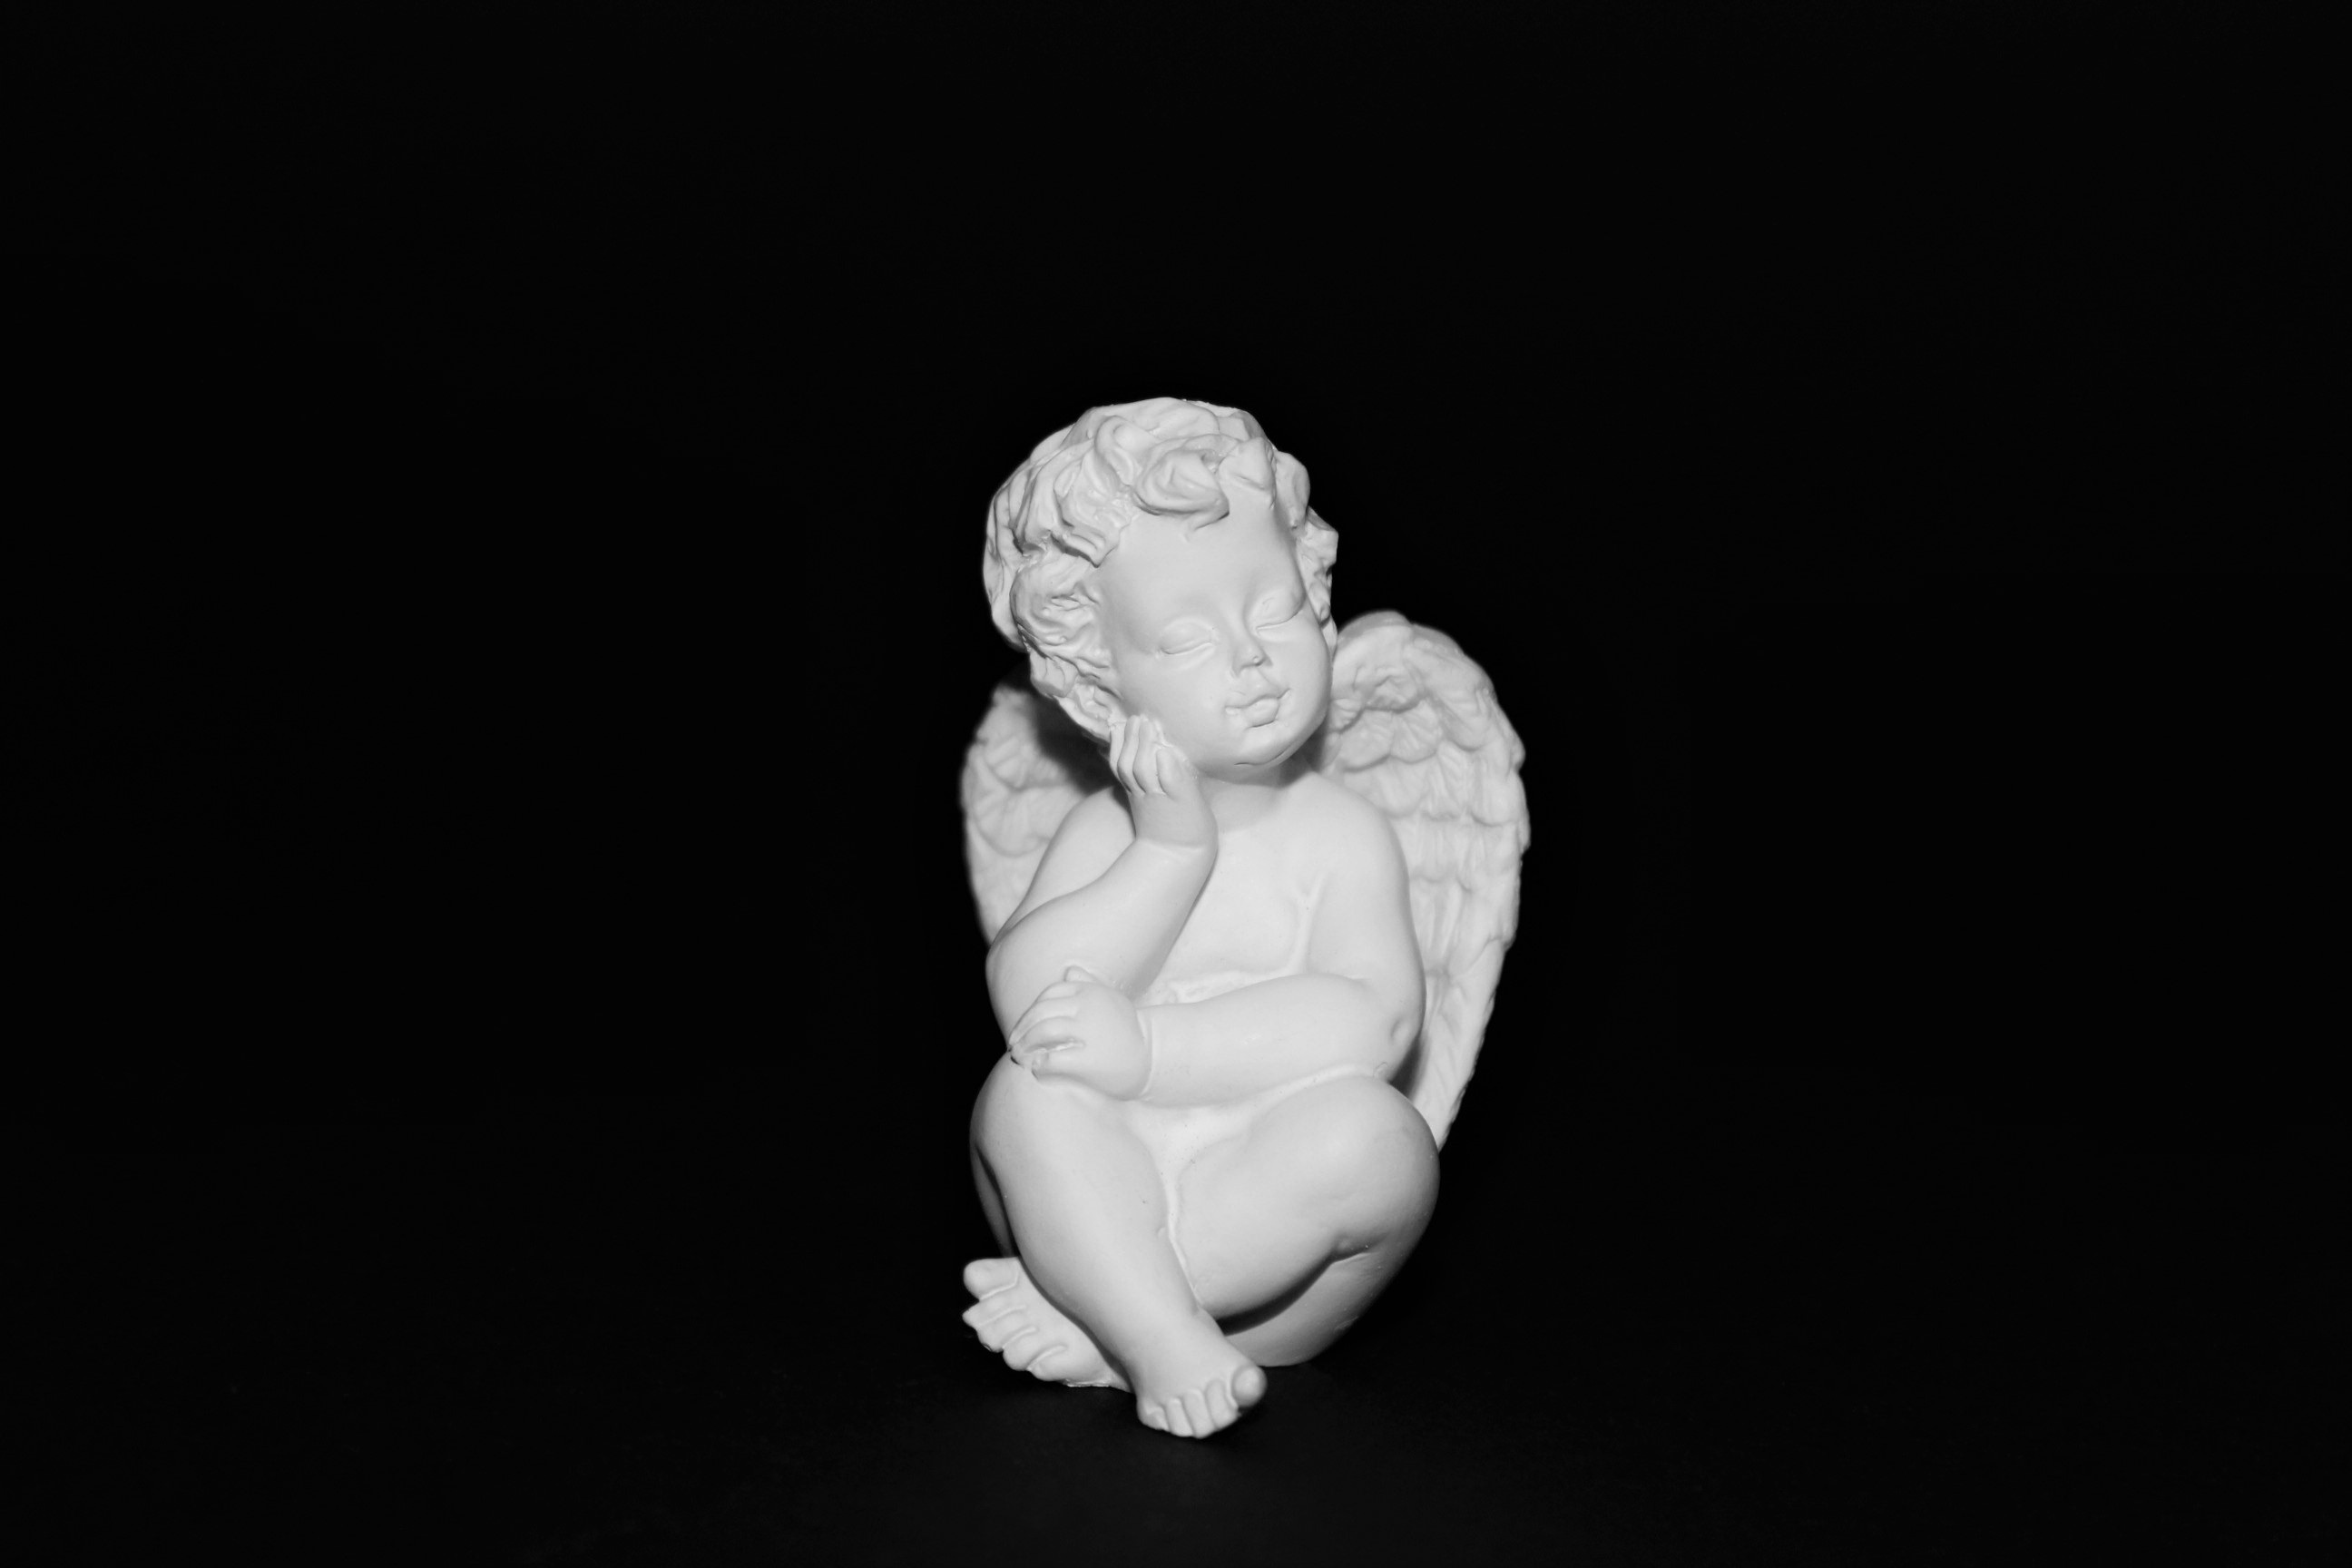
hand, black and white, white, photography, sweet, monument, statue, relax, darkness, monochrome, cheerful, face, sculpture, angel, art, figurine, dreamy, monochrome photography, human positions